Choi Yong-duk

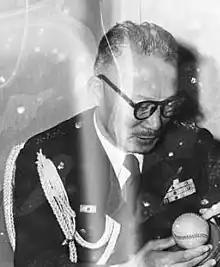
Choi in 1953

Choi Yong-duk (19 September 1898 – 15 August 1969) was a Republic of Korea Air Force lieutenant general, nationalist independence activist, military officer, politician, and diplomat. He served as the 2nd Chief of Staff of the Air Force.